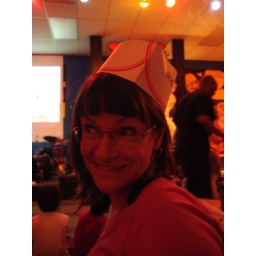
Liz in a paper hat